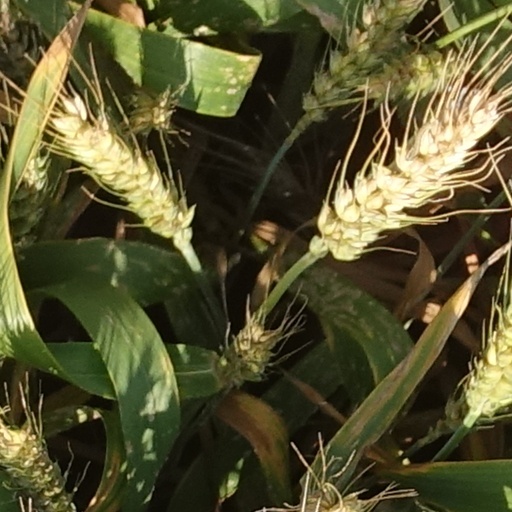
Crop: wheat